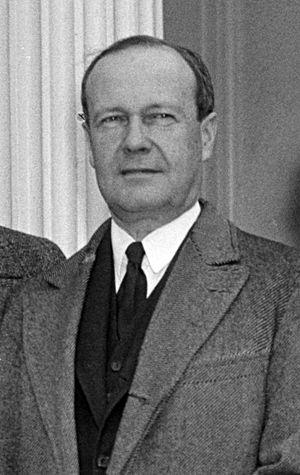
Depuis son admission à l'Union, le 1ᵉʳ mars 1803, l'État de l'Ohio élit deux sénateurs, membres du Sénat fédéral.